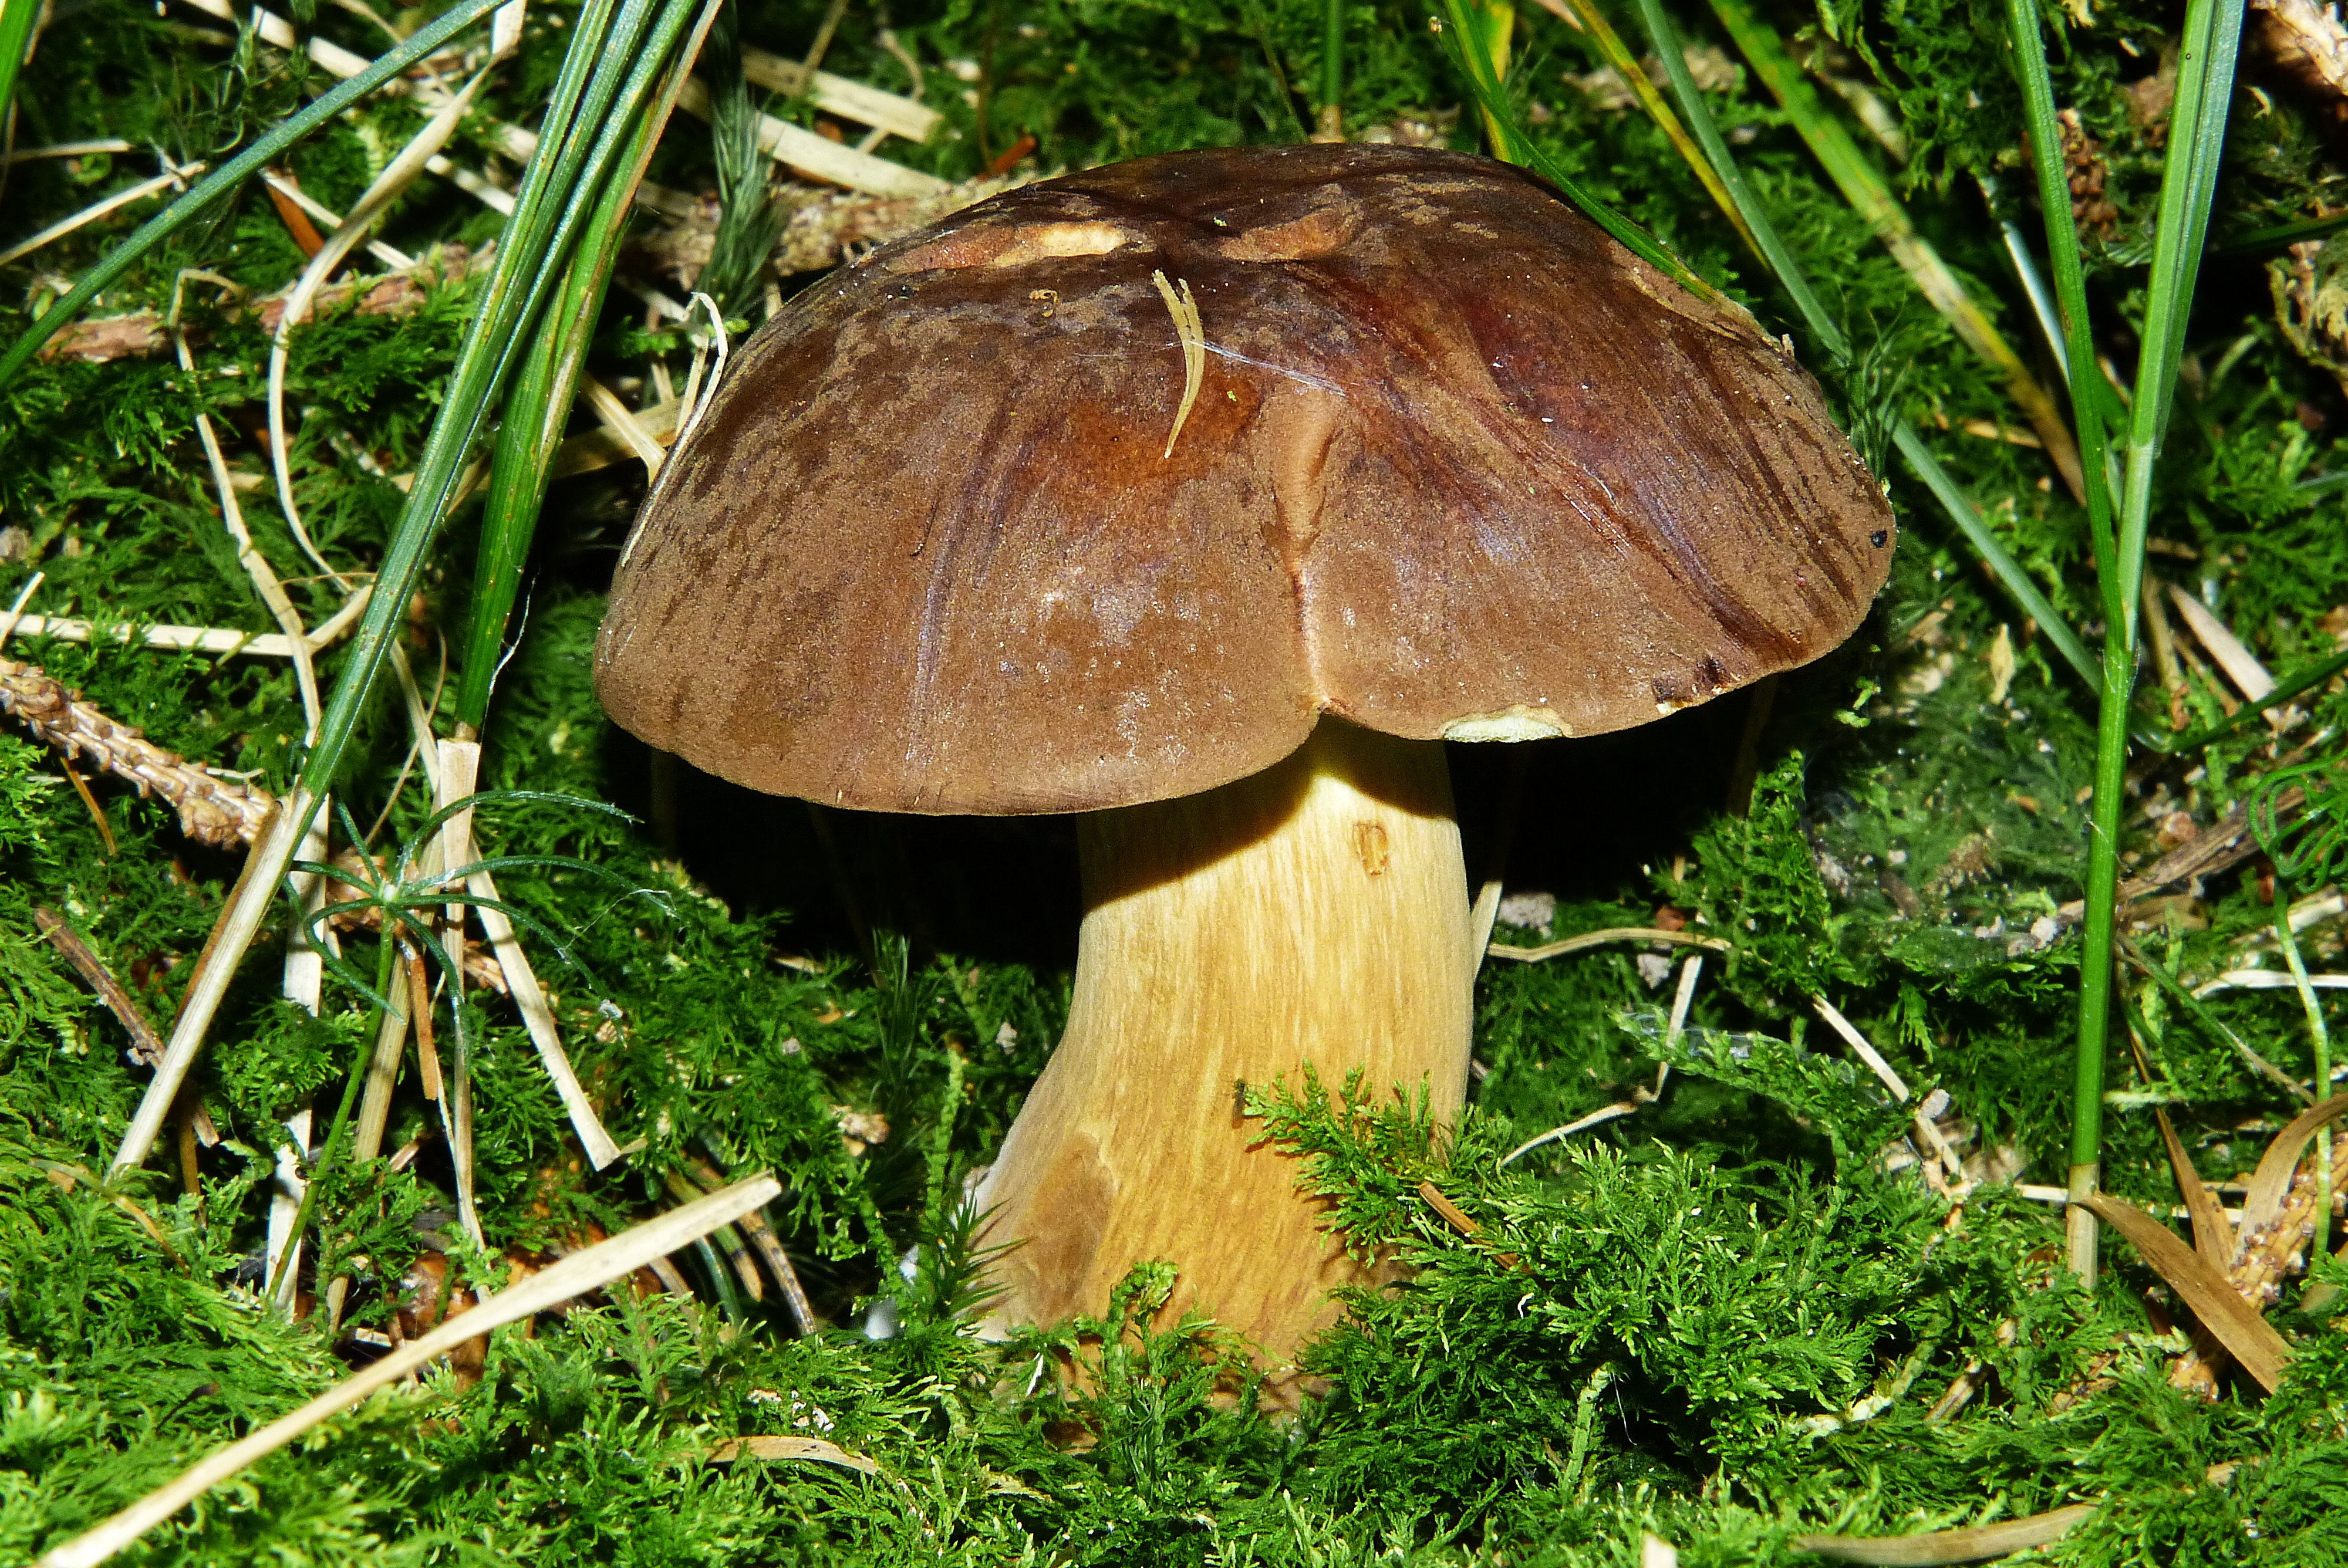
tree, nature, forest, grass, gathering, wood, moss, autumn, botany, mushroom, fauna, fungus, woodland, habitat, agaric, bolete, edible, chestnut, agaricus, forest mushrooms, matsutake, rac, brown hats, edible mushroom, medicinal mushroom, agaricomycetes, agaricaceae, champignon mushroom, penny bun